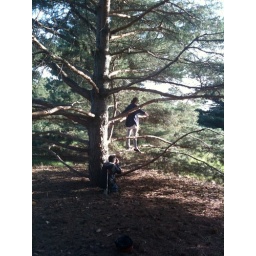
allison on pine tree in arb